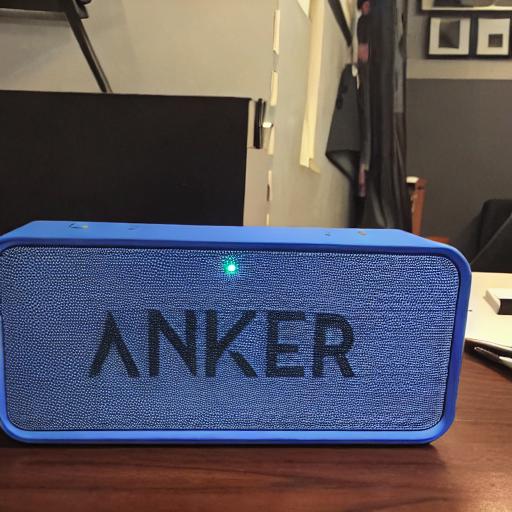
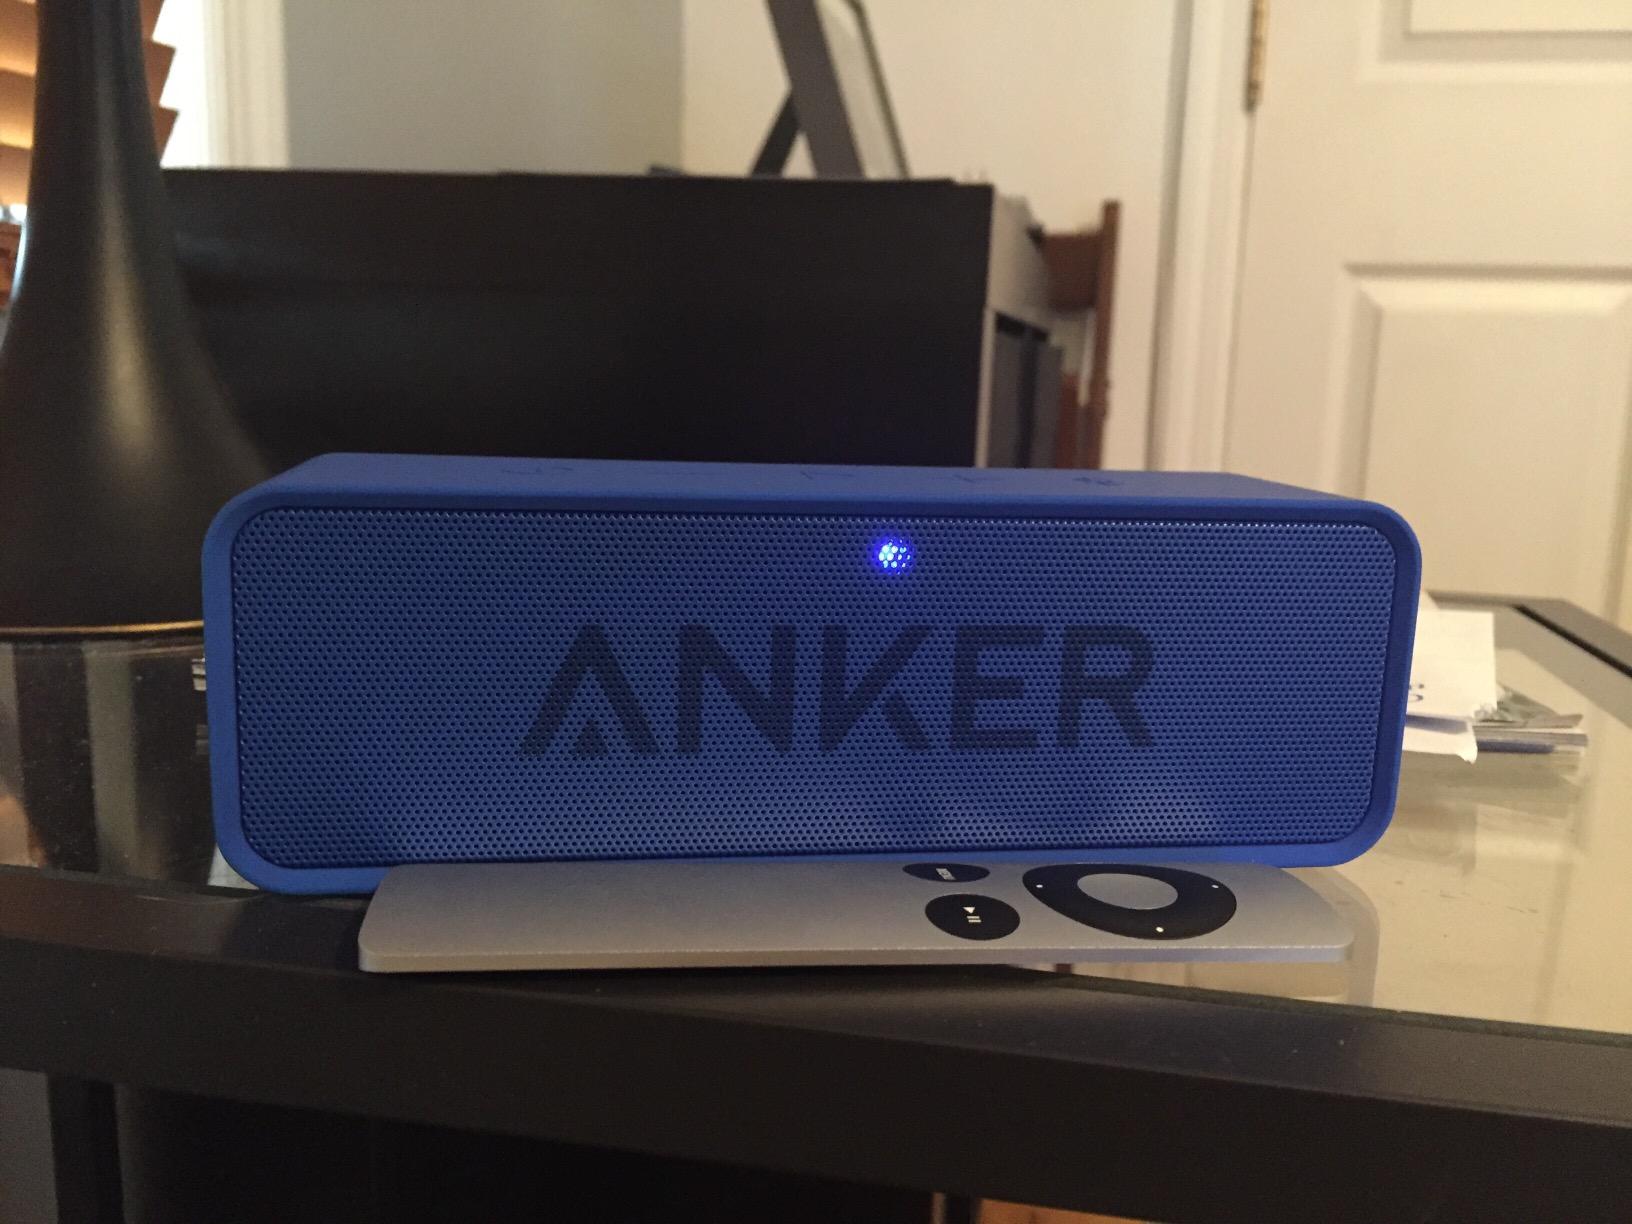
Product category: speaker
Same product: no